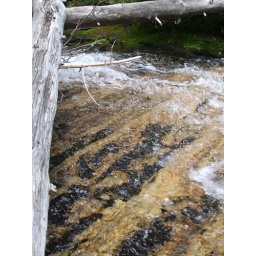
Waterfall 7-rippling rocks under the water